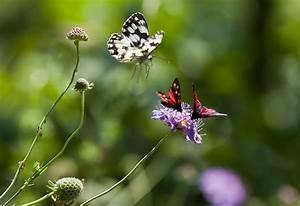
butterfly